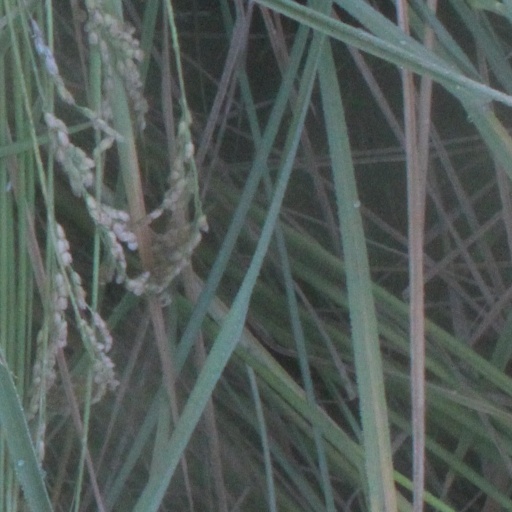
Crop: rice